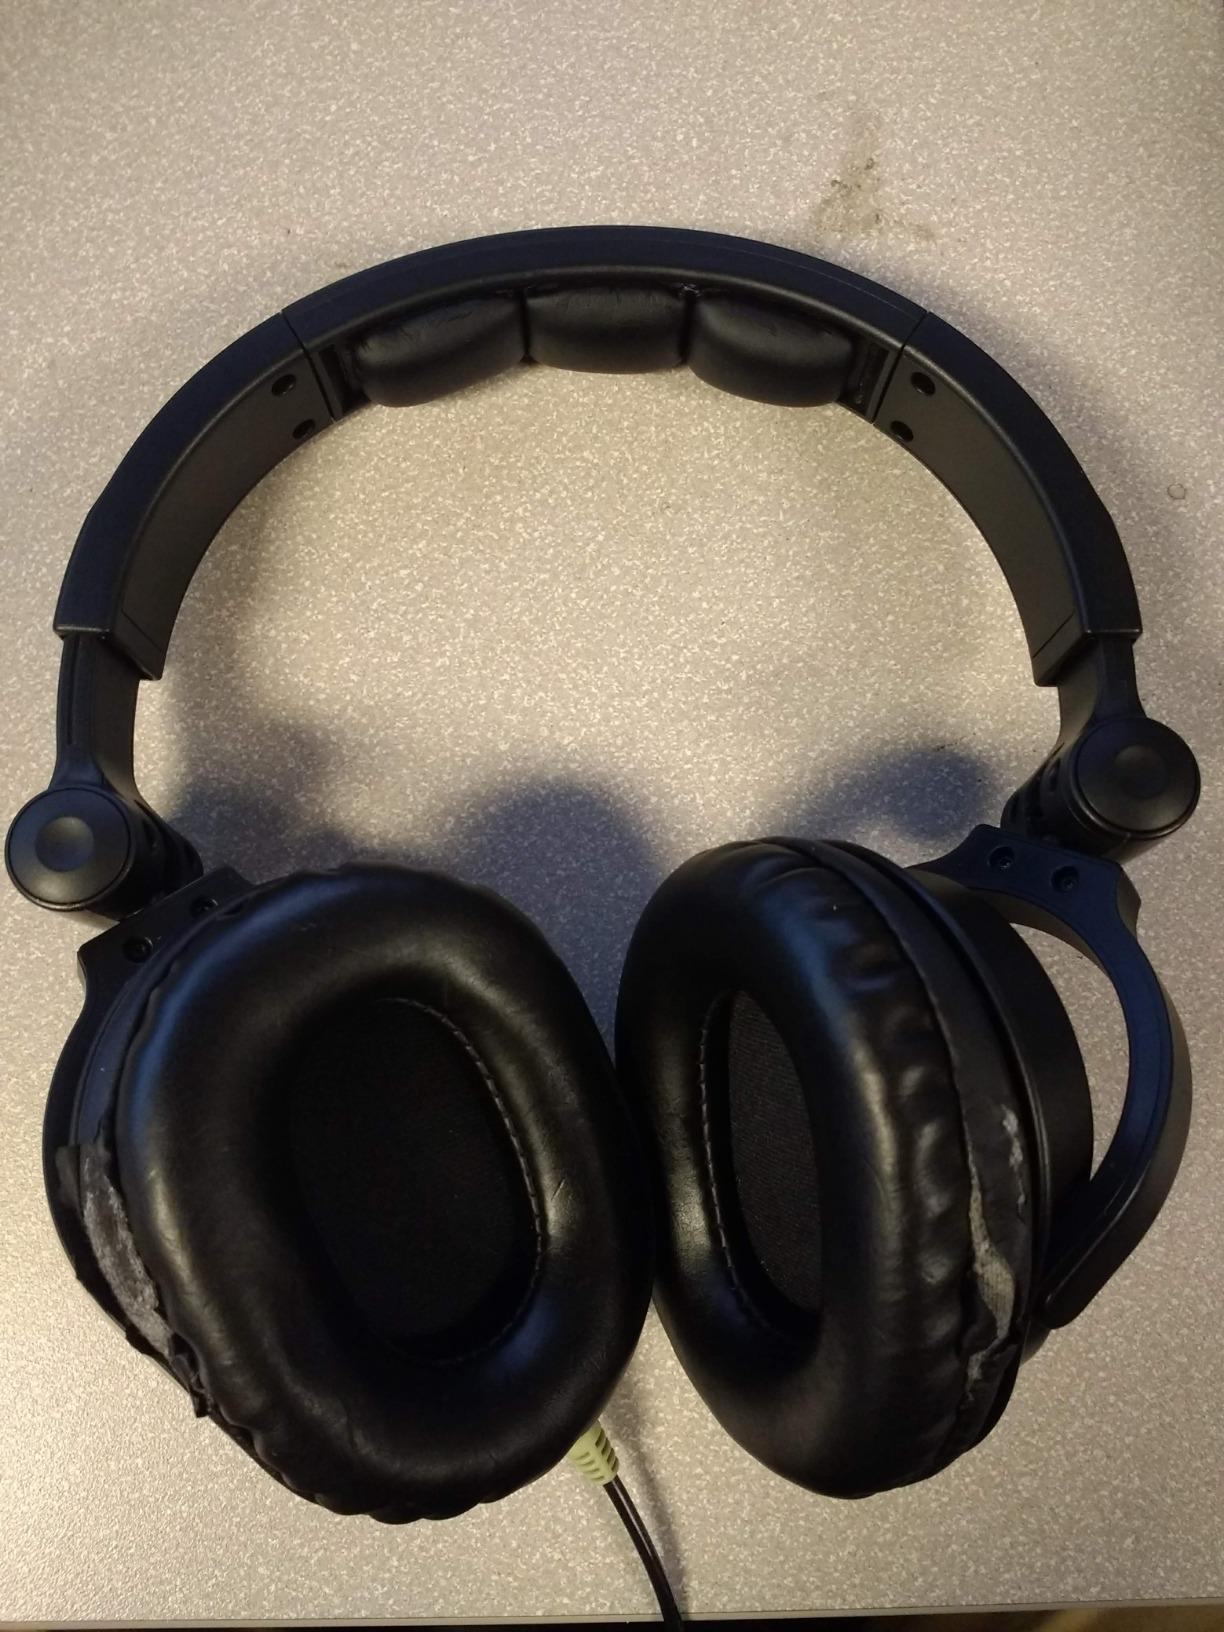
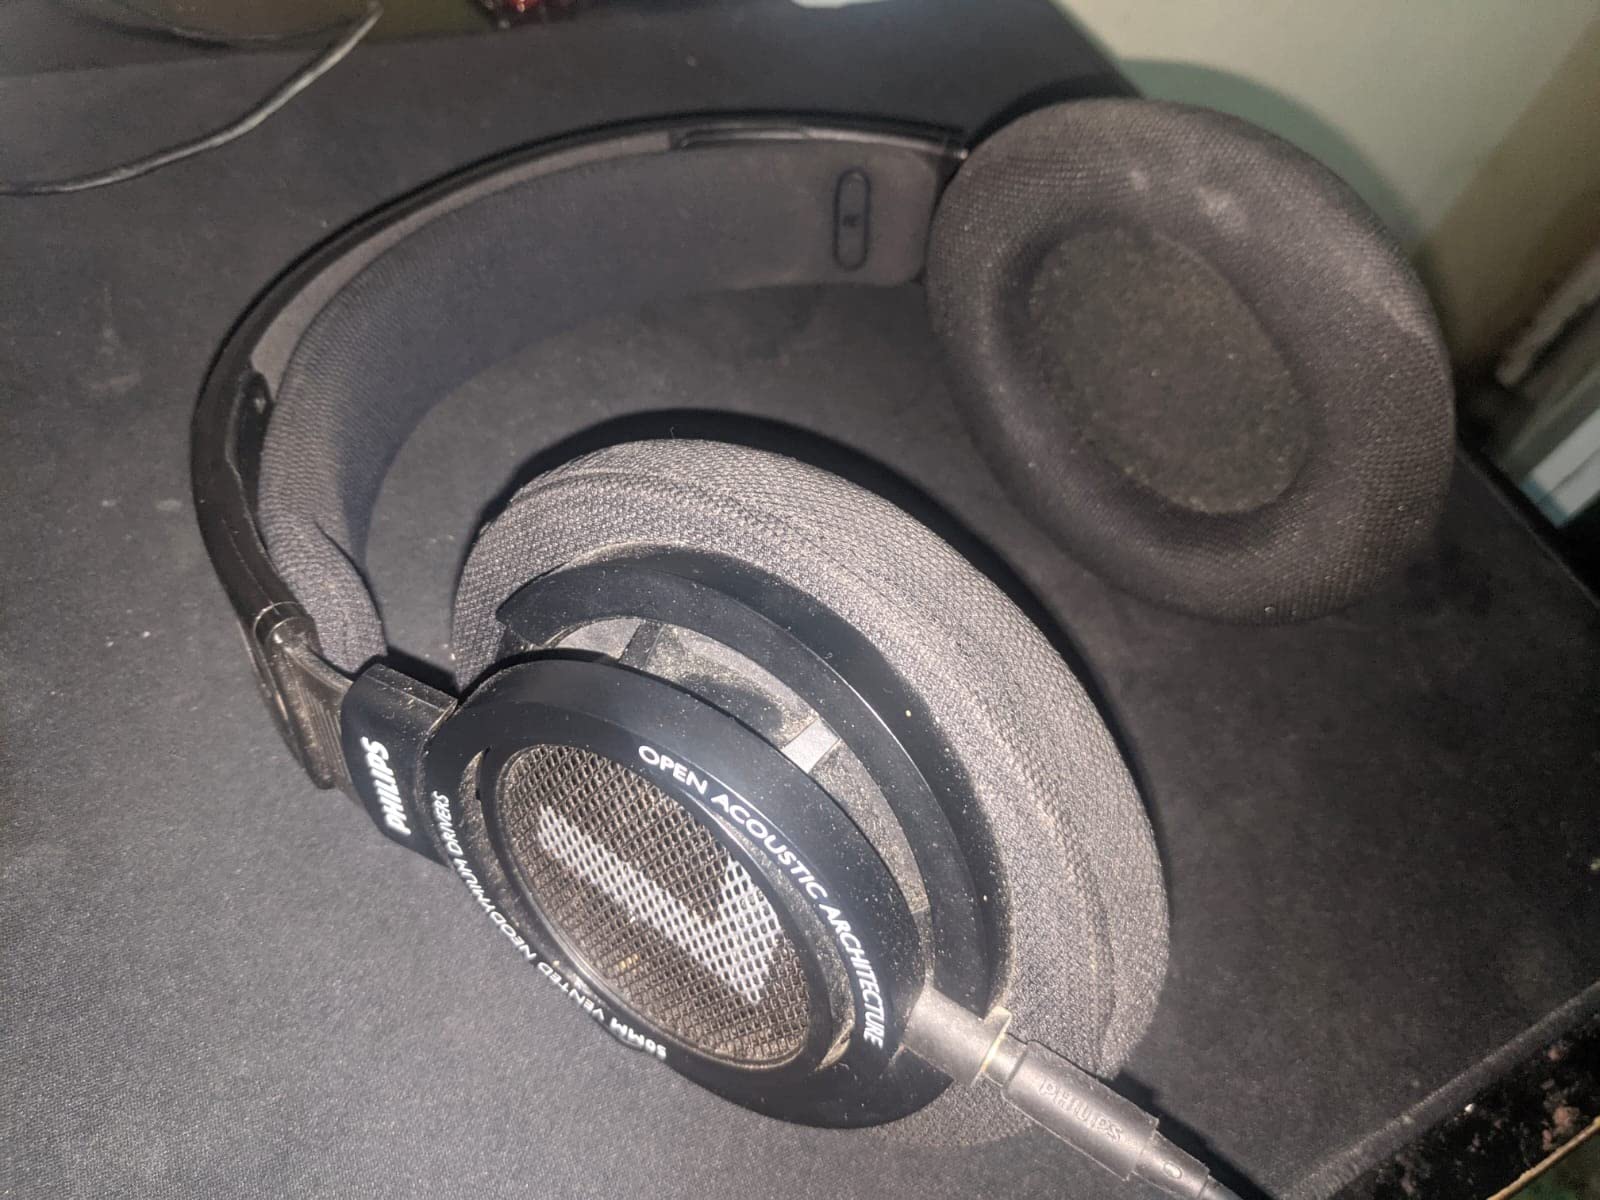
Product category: headphones
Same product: no